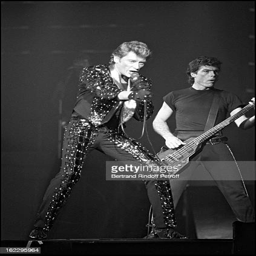
pop artist on stage for his concert